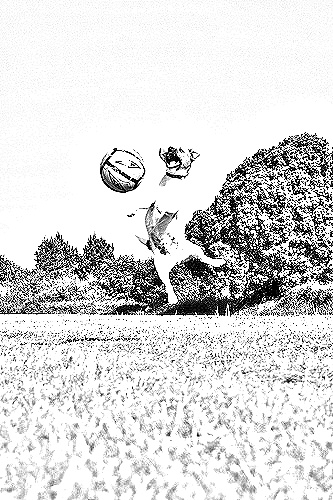
Portrait style: Sketch Portrait